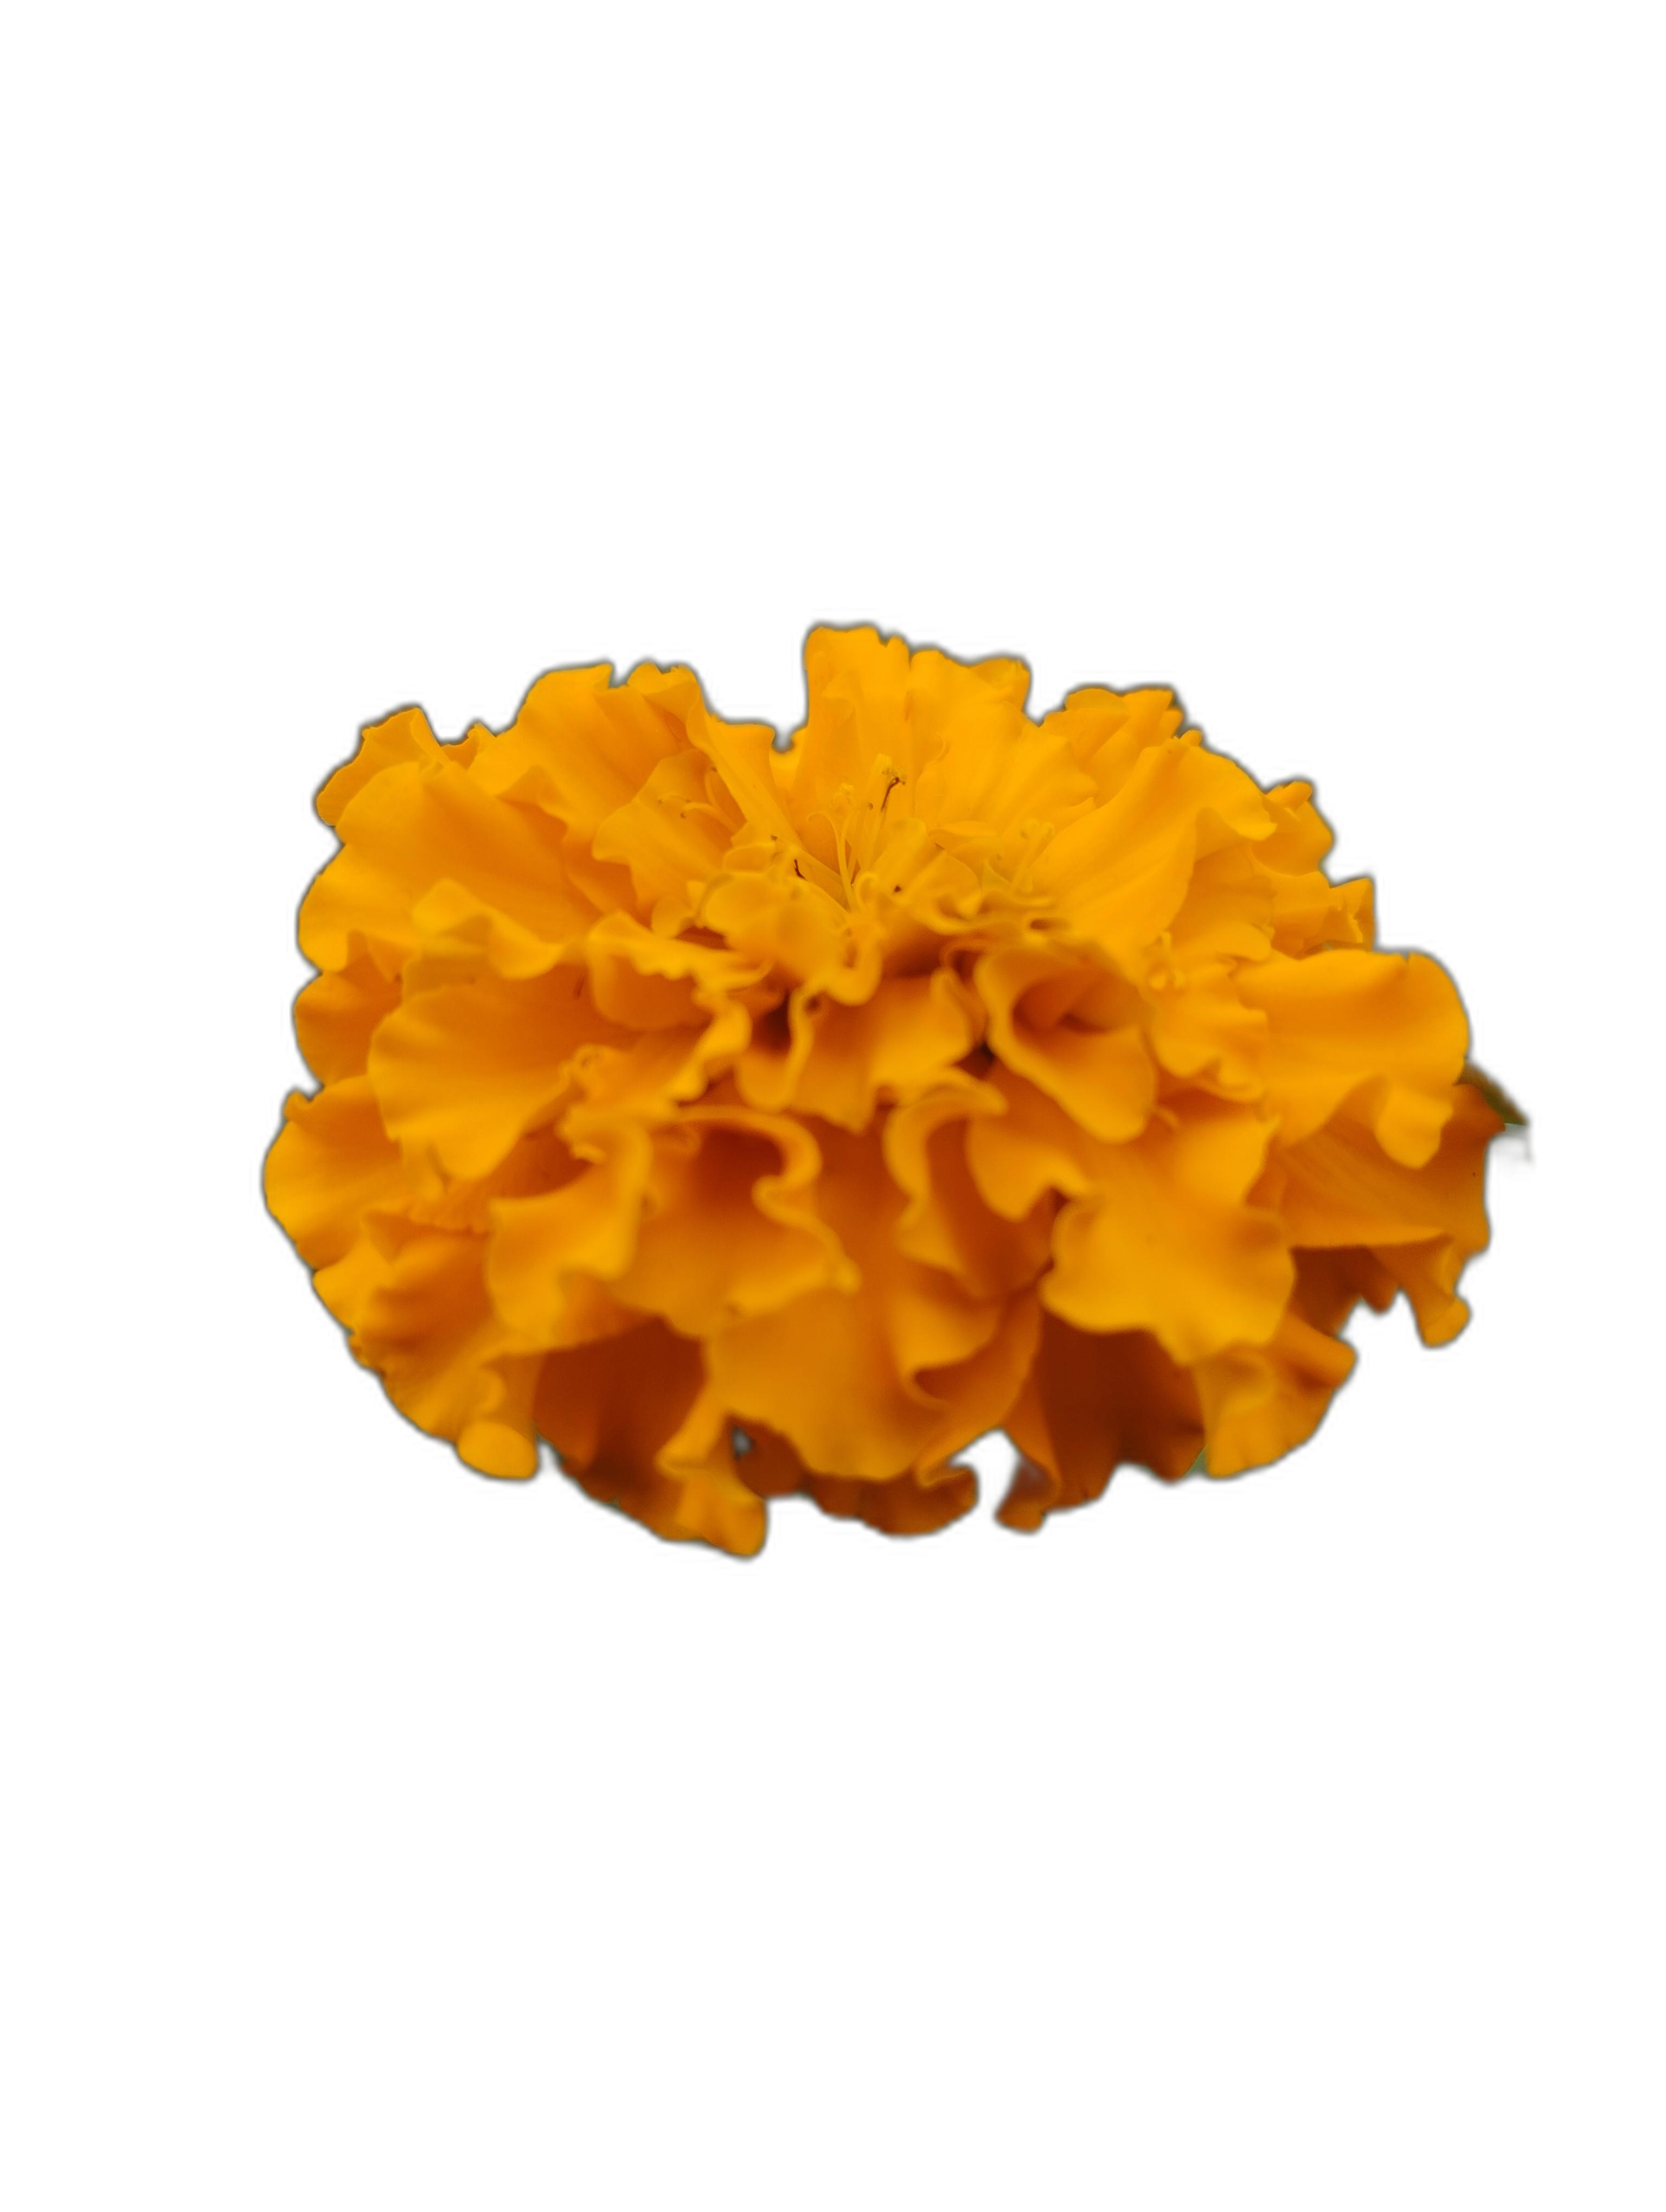
Label: Marigold